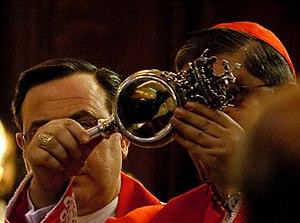
Saint Janvier, évêque de Bénévent, est un saint martyr reconnu par les traditions catholique et orthodoxe, surtout célèbre pour ses reliques qui sont conservées dans la cathédrale Notre-Dame de l'Assomption, à Naples. Il mourut en martyr en 305 près de Pouzzoles, pendant la grande persécution de Dioclétien.